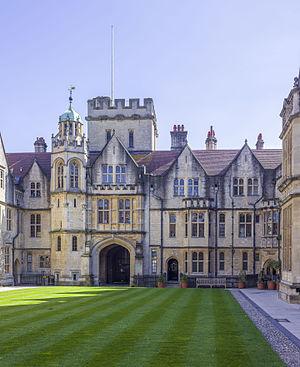
L'Université d'Oxford compte 38 collèges et 6 Permanent Private Halls.
Le Brasenose College, autrefois nommé Brazen Nose College, est l'un des collèges constitutifs de l'université d'Oxford. On estime son patrimoine financier à 72 millions de livres sterling. Souvent désigné par l'abréviation « BNC », Brasenose se situe du côté ouest de Radcliffe Square, en face de la Radcliffe Camera, au centre d'Oxford.